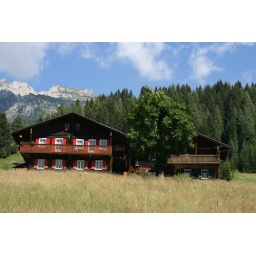
A wooden house in Sappada Vecchia, Italy